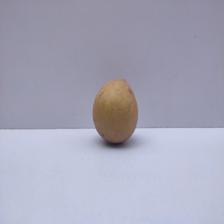
Size: Medium